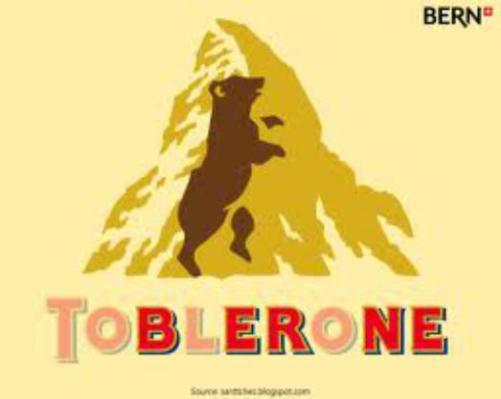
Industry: Food